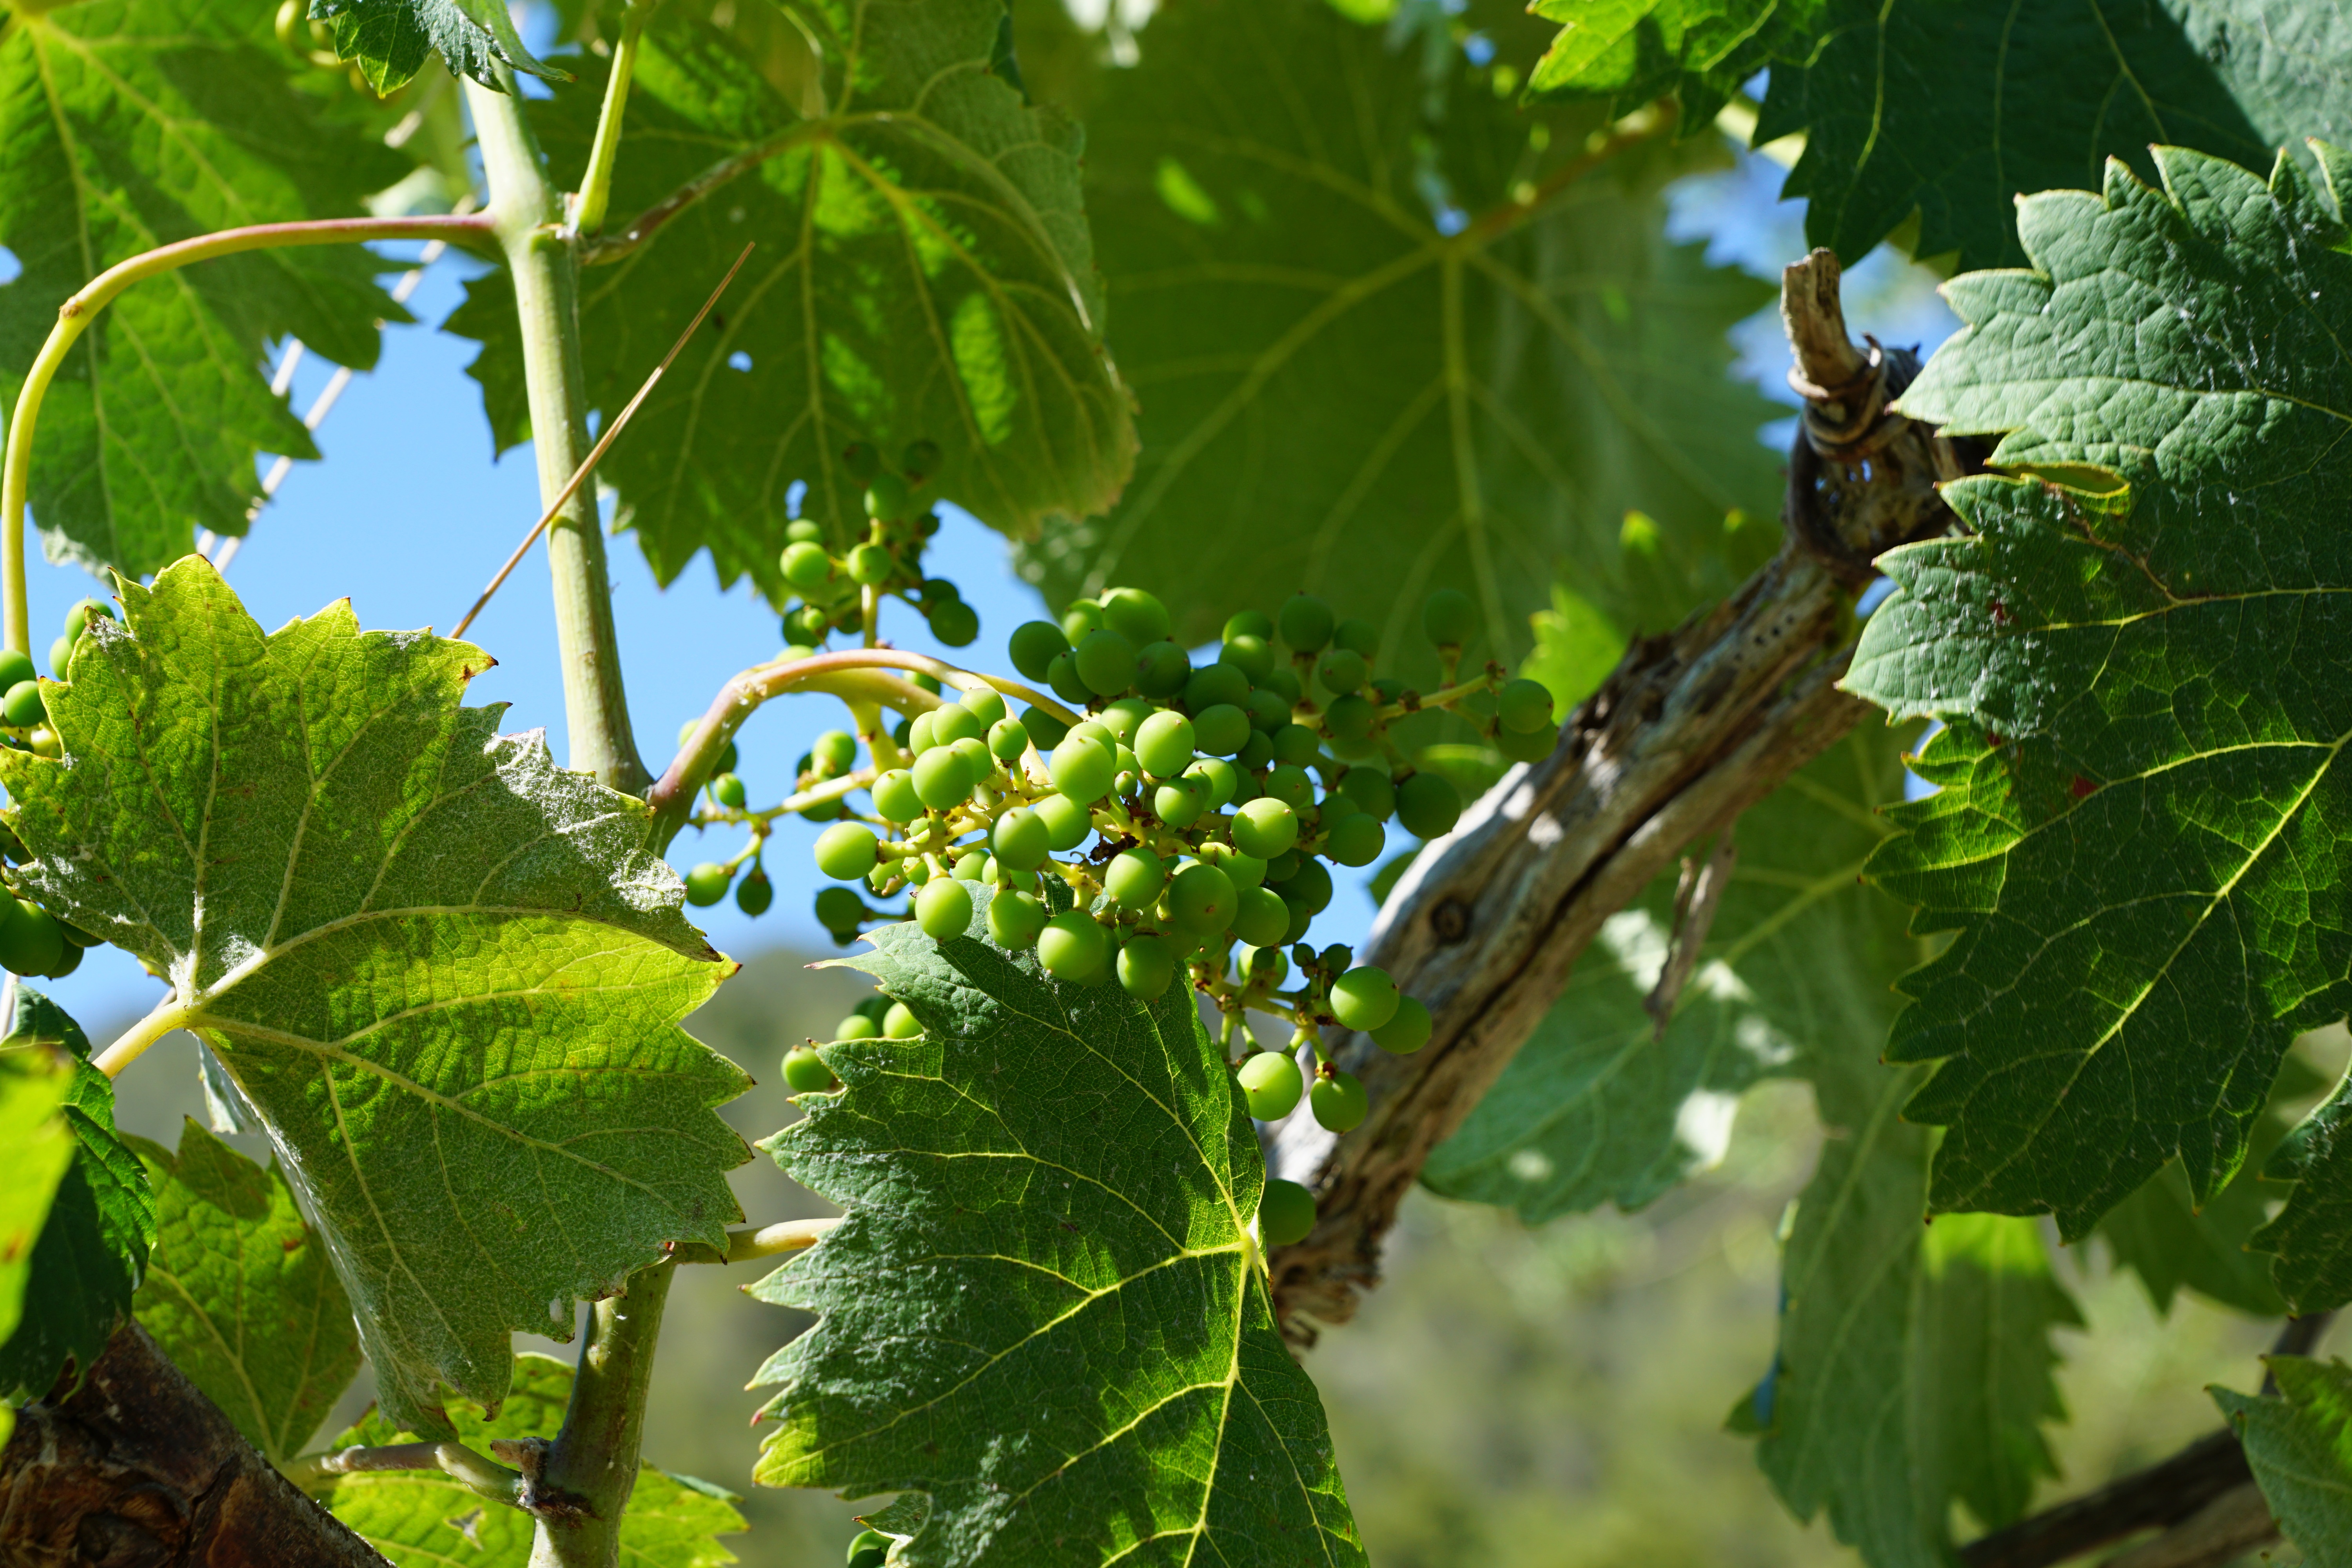
tree, branch, plant, grape, fruit, sunlight, leaf, flower, food, green, produce, agriculture, shrub, deciduous, mulberry, flowering plant, vitis, grape leaves, woody plant, land plant, grapevine family